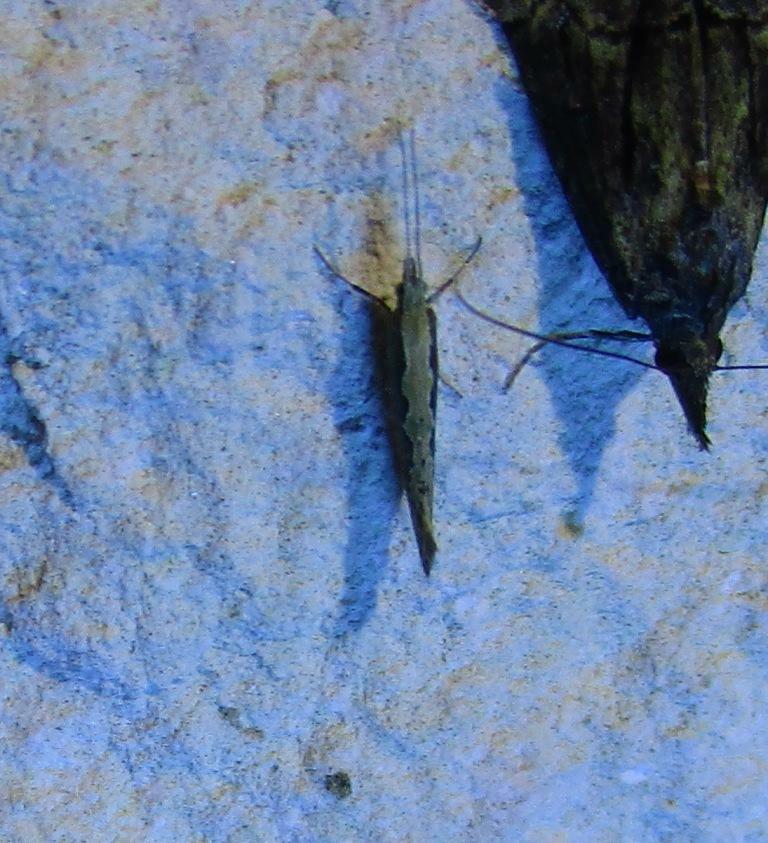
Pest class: diamondback_moth